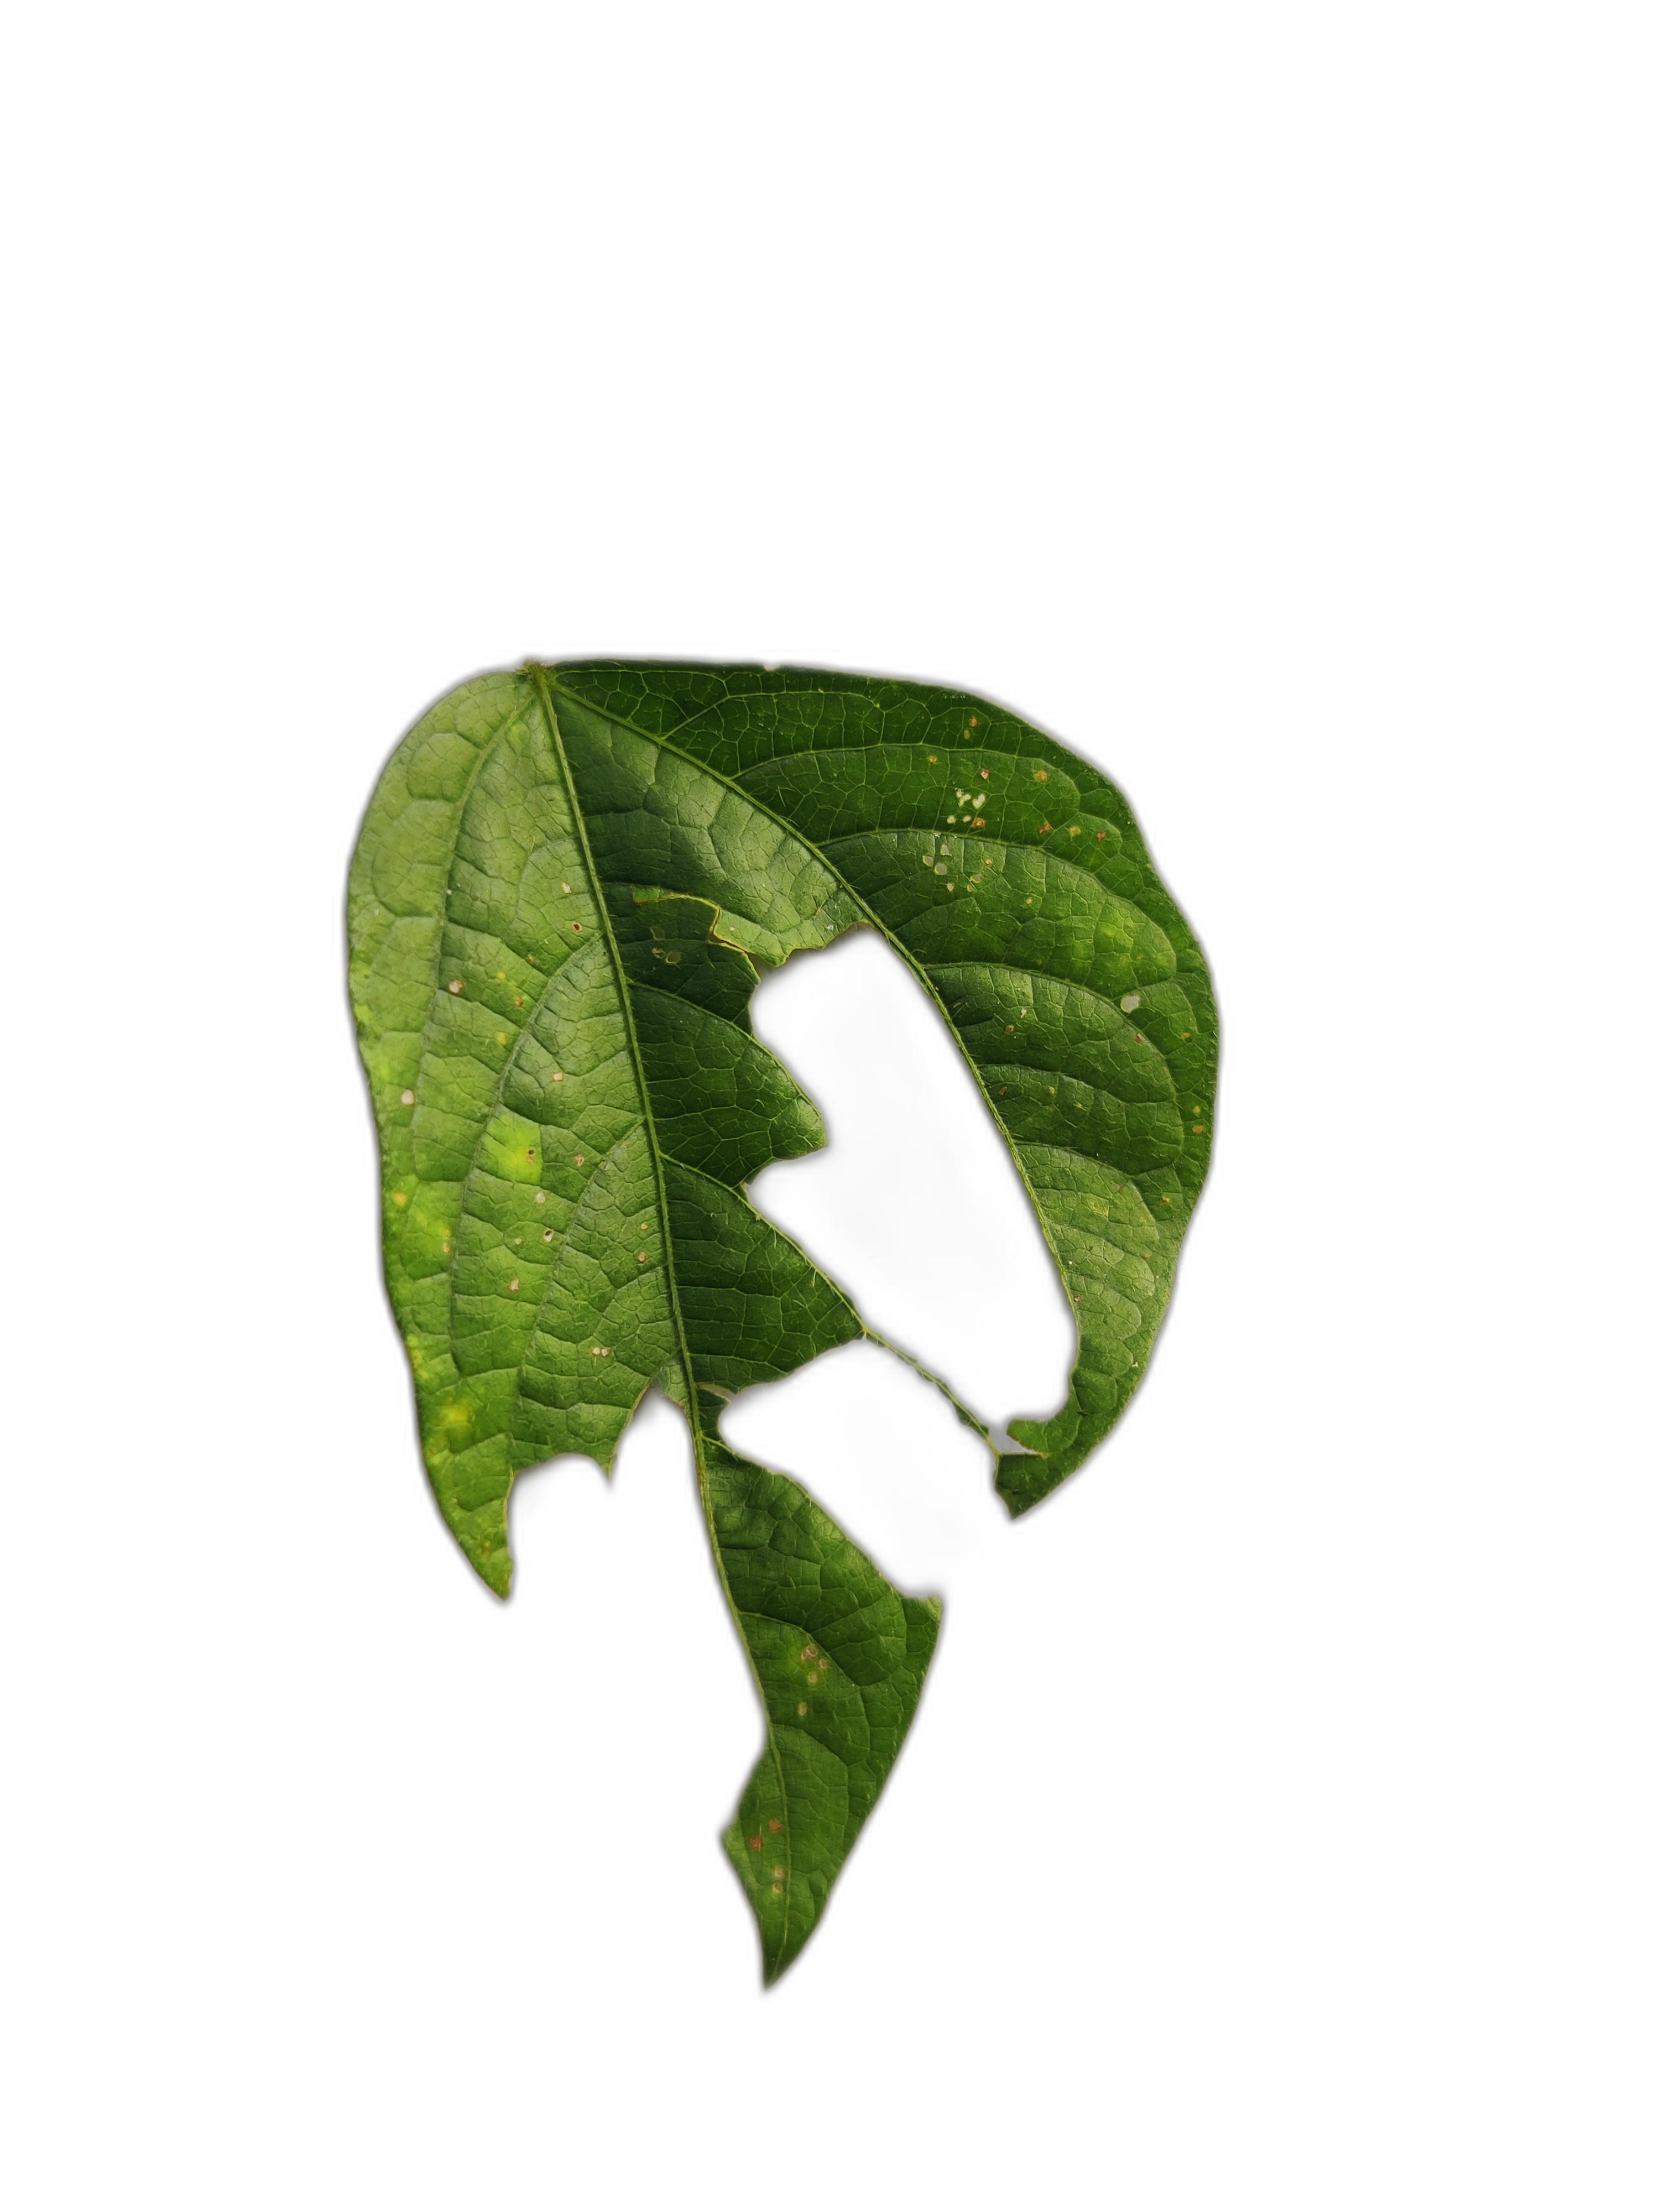
Label: Cercospora leaf spot